Amberian Dawn

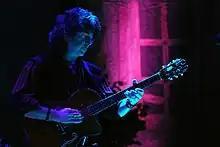
Ritchie Blackmore is one of the prime influences to Amberian Dawn's music.

While many critics have compared Amberian Dawn to other female fronted metal acts such as Nightwish, Seppälä has denied any real connection, and also said that any connections are up to the listener seeing as everyone listens to music their own way. He has pointed out that it's "very funny that no one has yet figured out the real influences behind our music".